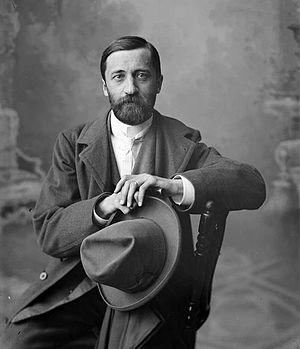
Dimitri Merejkovski, né à Saint-Pétersbourg le 2 août 1865, mort à Paris le 9 décembre 1941, est un écrivain et critique littéraire russe.